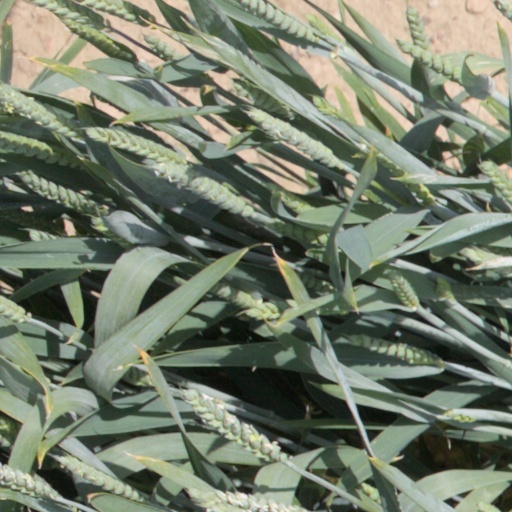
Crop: wheat